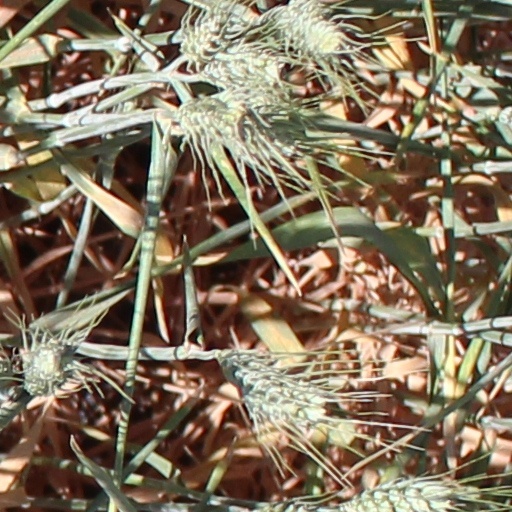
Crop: wheat